La Coupole

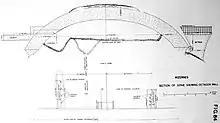
Cross-section of the dome

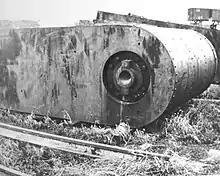
Section of one of the bomb-proof doors for either "Gustav" or "Gretchen" tunnels. Segments of the doors were found by Allied troops at a storage dump near the Watten railway station.

The Allies first noticed construction activity at Wizernes in mid-August 1943 when the Germans began building railway track and the offloading stores into the old quarry. After Hitler authorised the decision to turn the depot into a missile launch site, construction was stepped up. Work on the dome began in November 1943 and tunnelling in the cliff face below began in December. At the start of January, Allied reconnaissance aircraft observed an elaborate system of camouflage on the hilltop, installed to conceal the dome. The building works were greatly hindered by the constant air-raid warnings, which stopped work 229 times in May 1944 alone. In response to Hitler's desire to see the site completed the workforce was expanded substantially from 1,100 in April 1944 to nearly 1,400 by June. About 60% of the workers were Germans; skilled workers, such as miners from Westphalia, were recruited to excavate the tunnels and build the dome. The remainder were slave labour: principally Frenchmen conscripted by the Service du travail obligatoire (STO), plus Soviet prisoners of war. The project was overseen by several large German construction companies, with Philipp Holzman A.G. of Frankfurt am Main and the Grossdeutsche Schachtbau and Tiefbohr GmbH serving as the chief contractors.